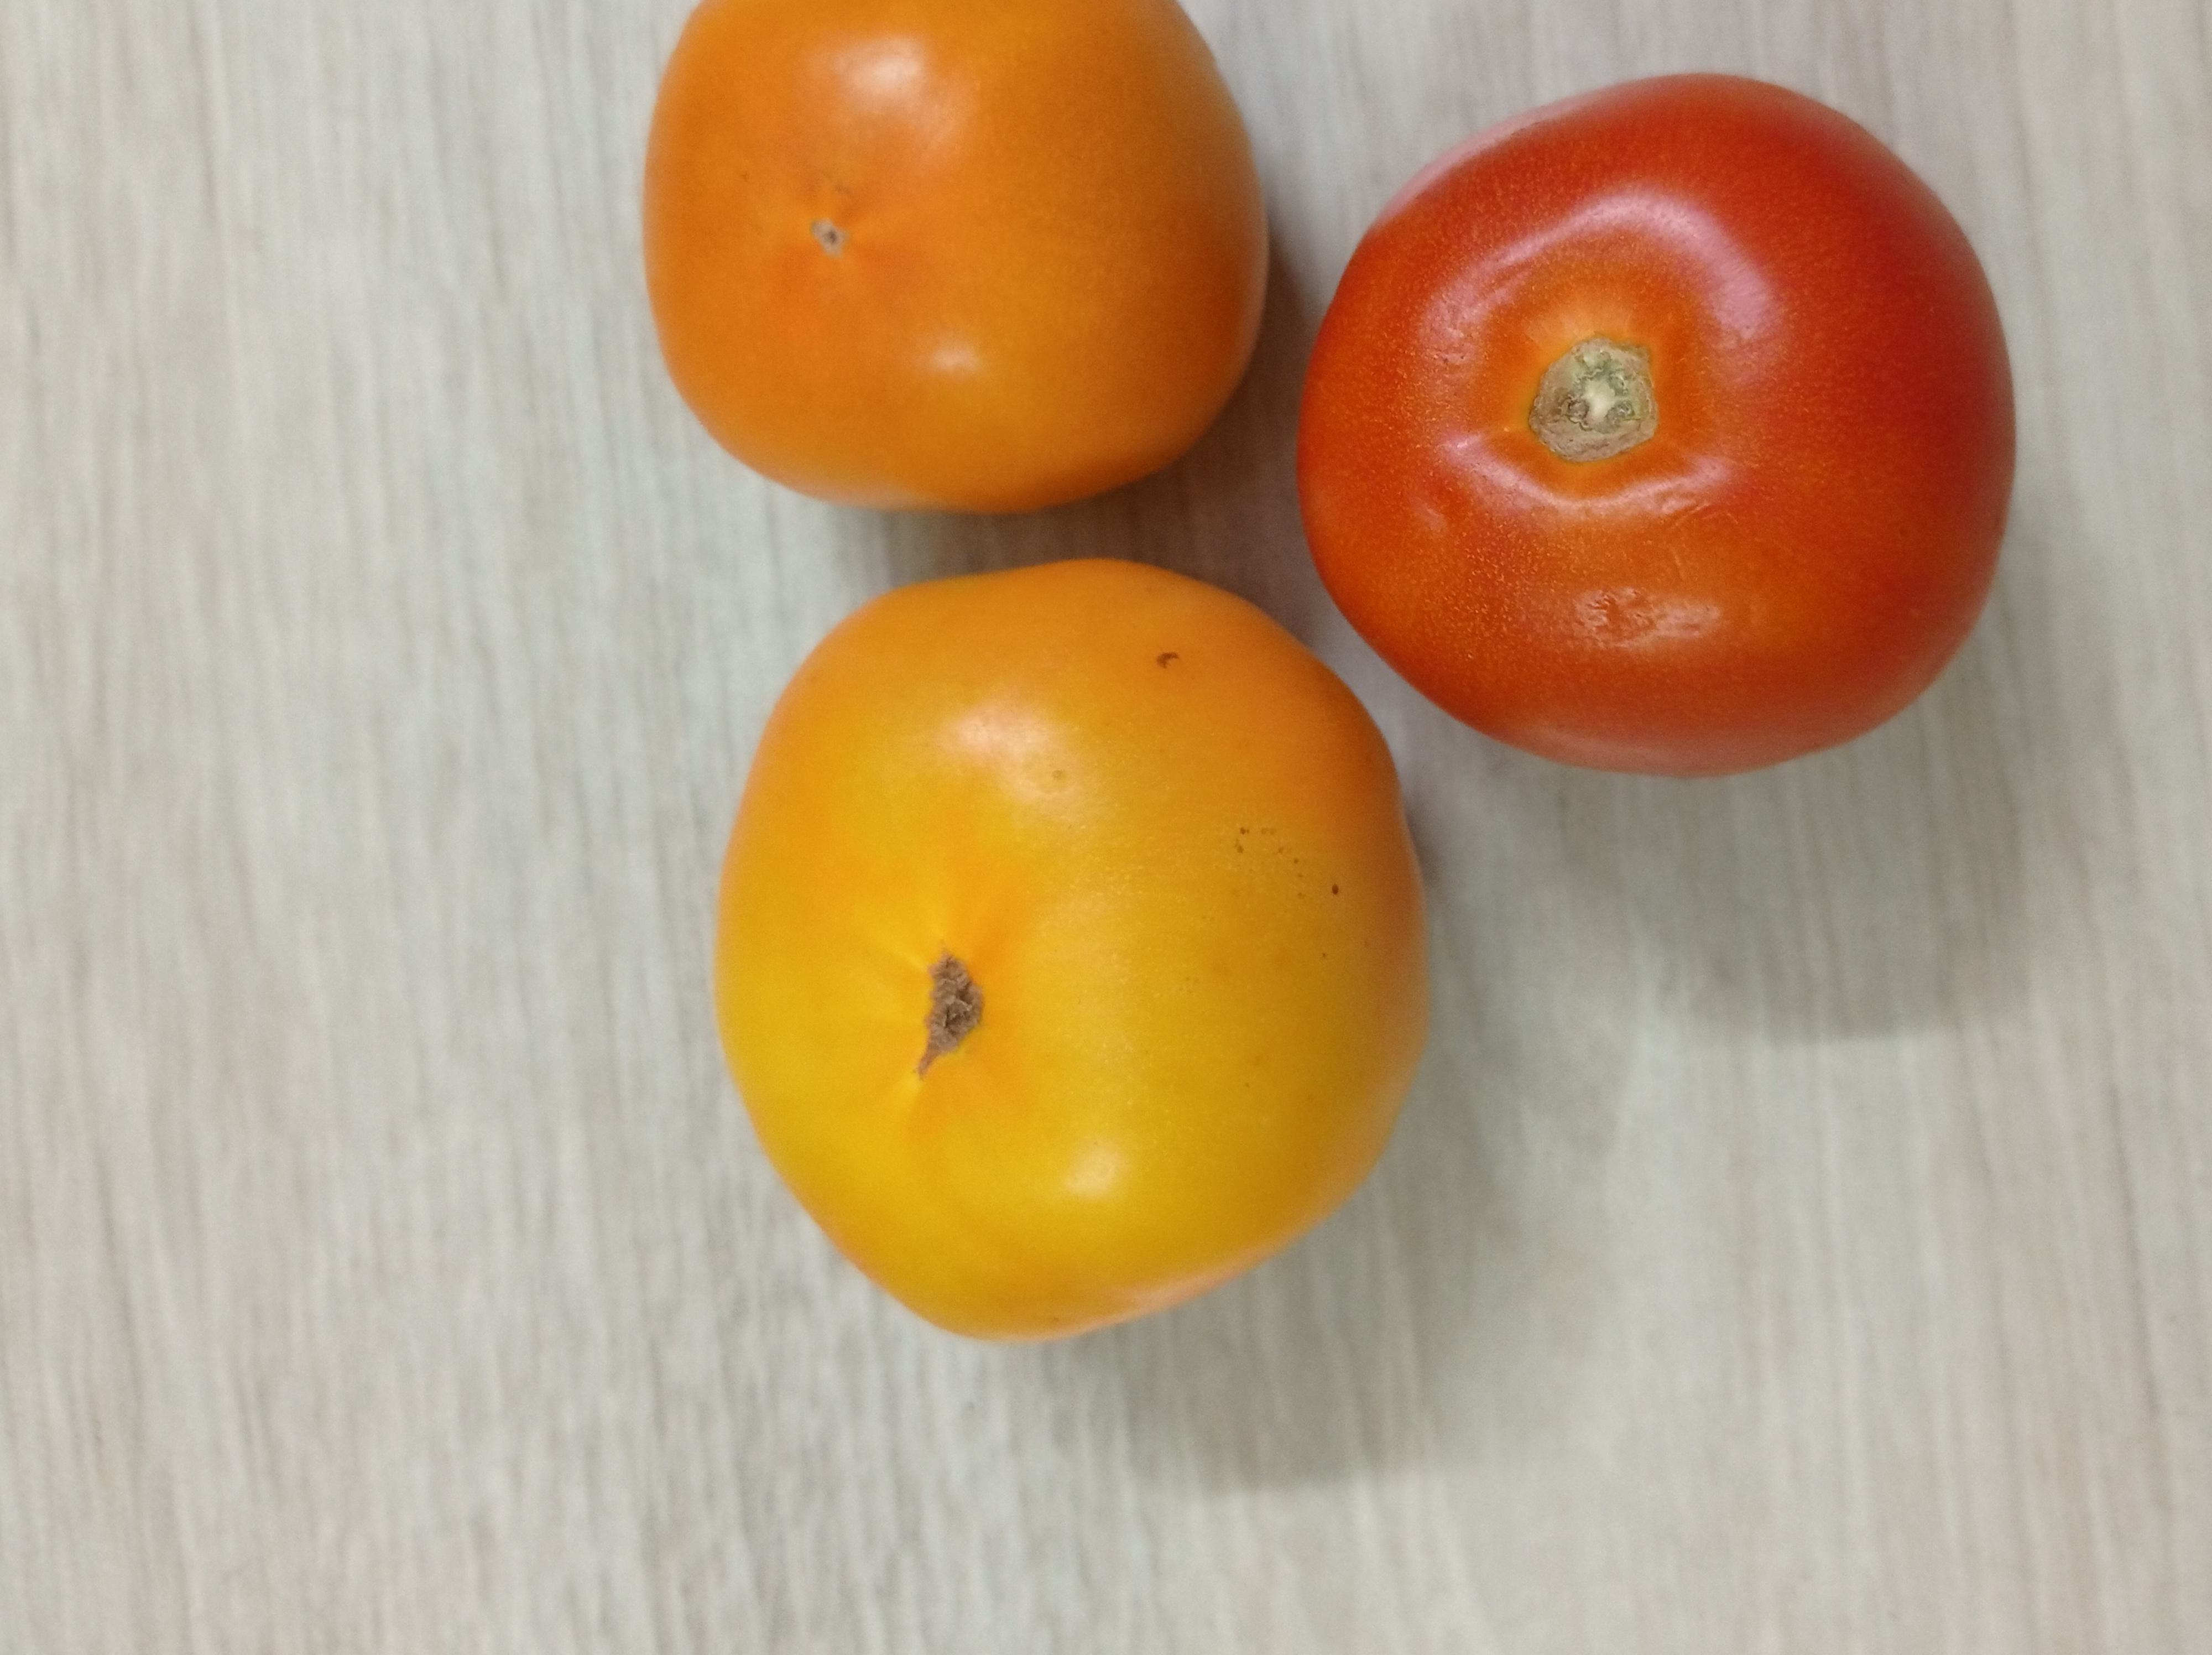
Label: Fresh